Lehigh Mountain Hawks

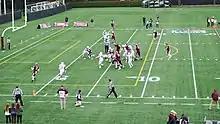
Lehigh v Fordham game in 2015

Lehigh is also competitive in men's and women's basketball. Both teams play in Stabler Arena. The men's and women's teams both won the Patriot League championship in 2010. The Men's team went on to the NCAA Tournament, losing in the first round to top-ranked University of Kansas.